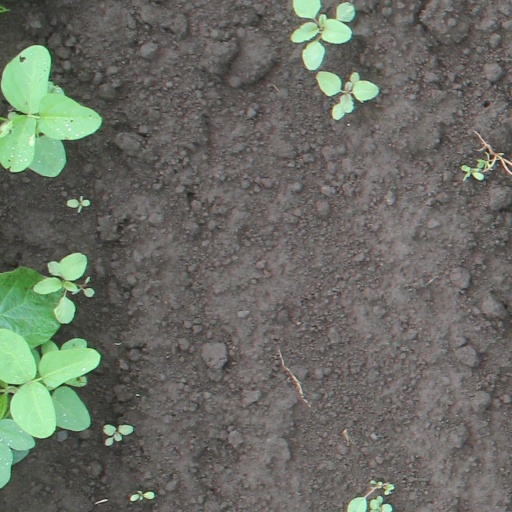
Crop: soybean